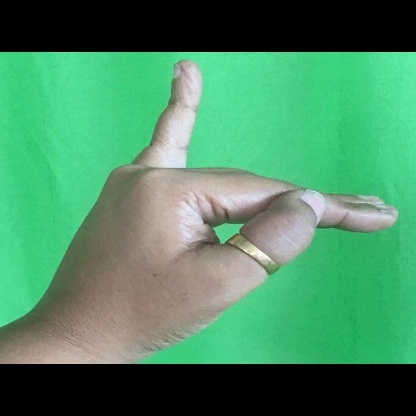
Mudra: Hamsapaksha